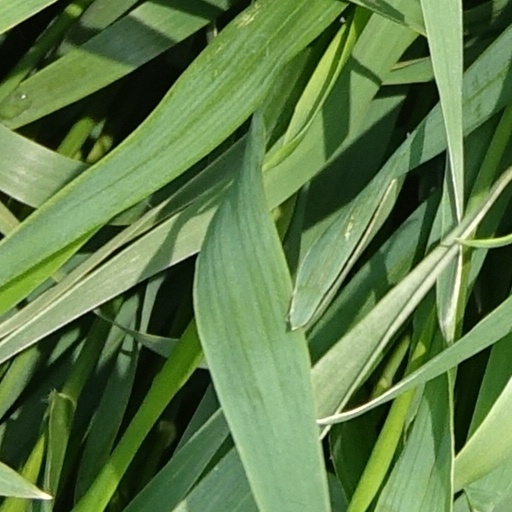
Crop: wheat